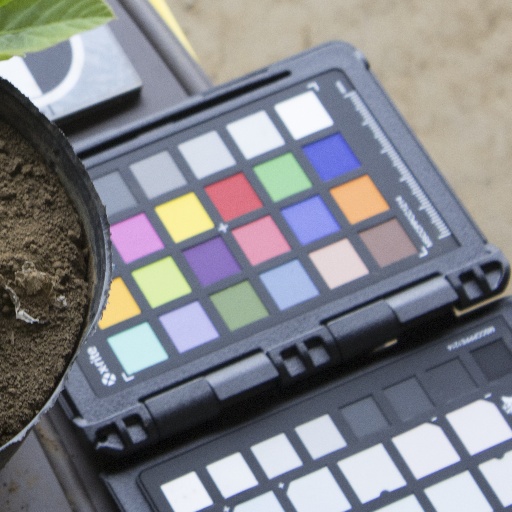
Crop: soybean